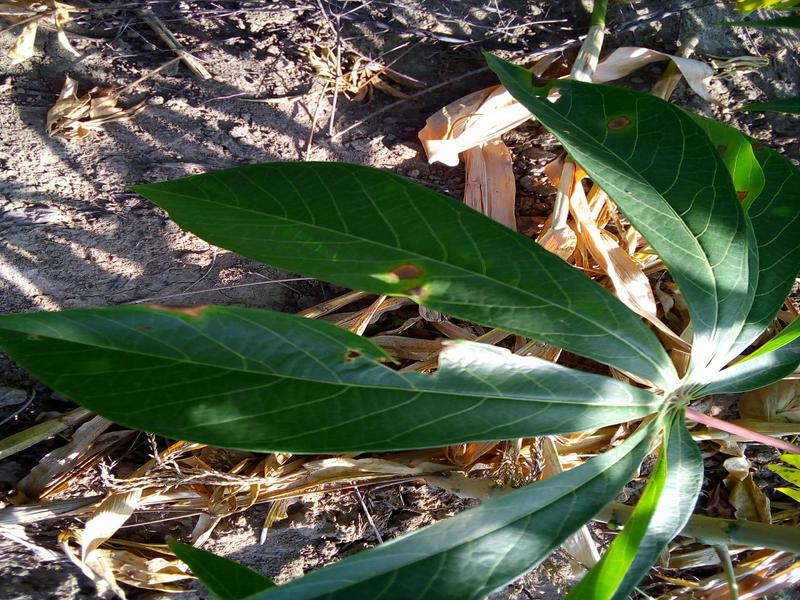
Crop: cassava
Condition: healthy